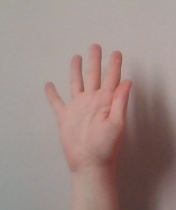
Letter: sheen